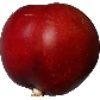
Label: Nectarine 1